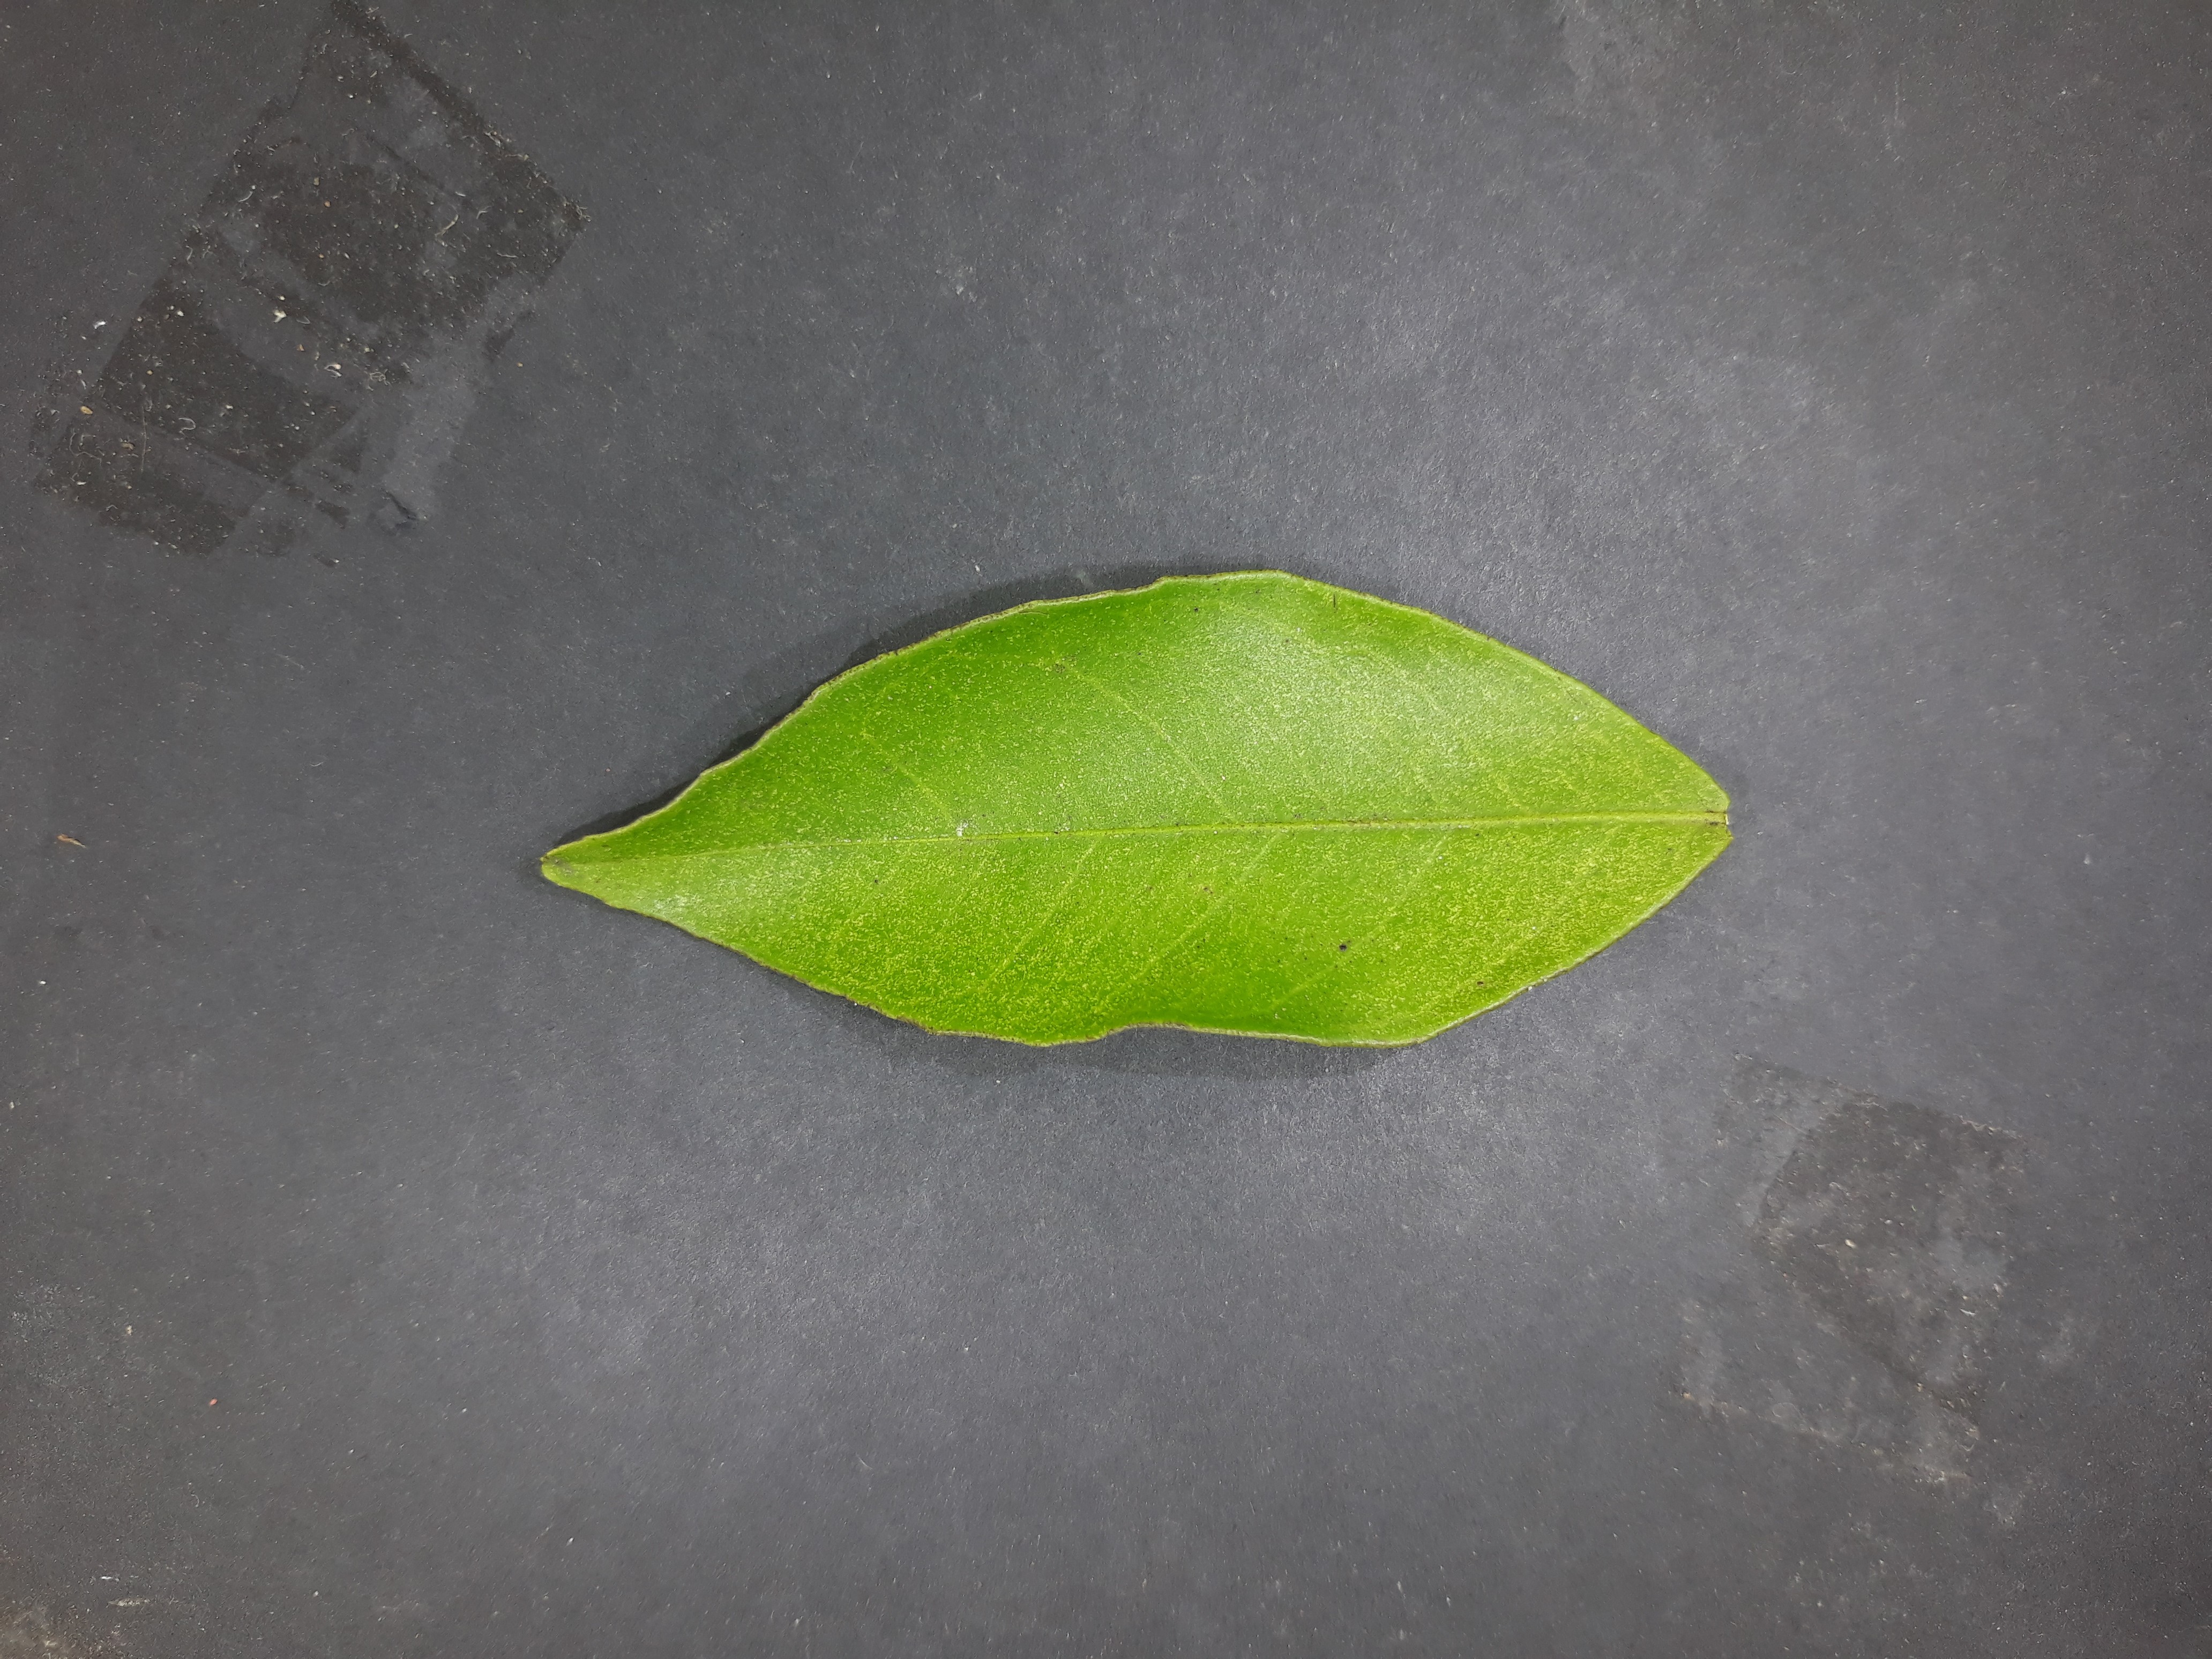
Label: Texas_mite